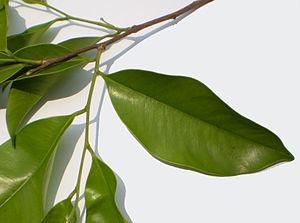
La famille des Aquilariacées est une famille de plantes dicotylédones. Selon Dalwitz & Watson, elle comprend 32 espèces réparties en six genres :